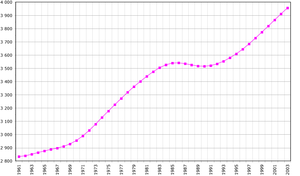
L'article démographie de l'Irlande porte sur l'État indépendant d'Irlande et non sur le concept géographique d'île
L'Irlande /iʁ.lɑ̃d/ est un pays insulaire d'Europe de l'Ouest occupant la majeure partie de l'île d'Irlande dans l'océan Atlantique nord. Elle regroupe 26 des 32 comtés traditionnels de l'île, les six autres formant l'Irlande du Nord, l'une des quatre nations constitutives du Royaume-Uni.